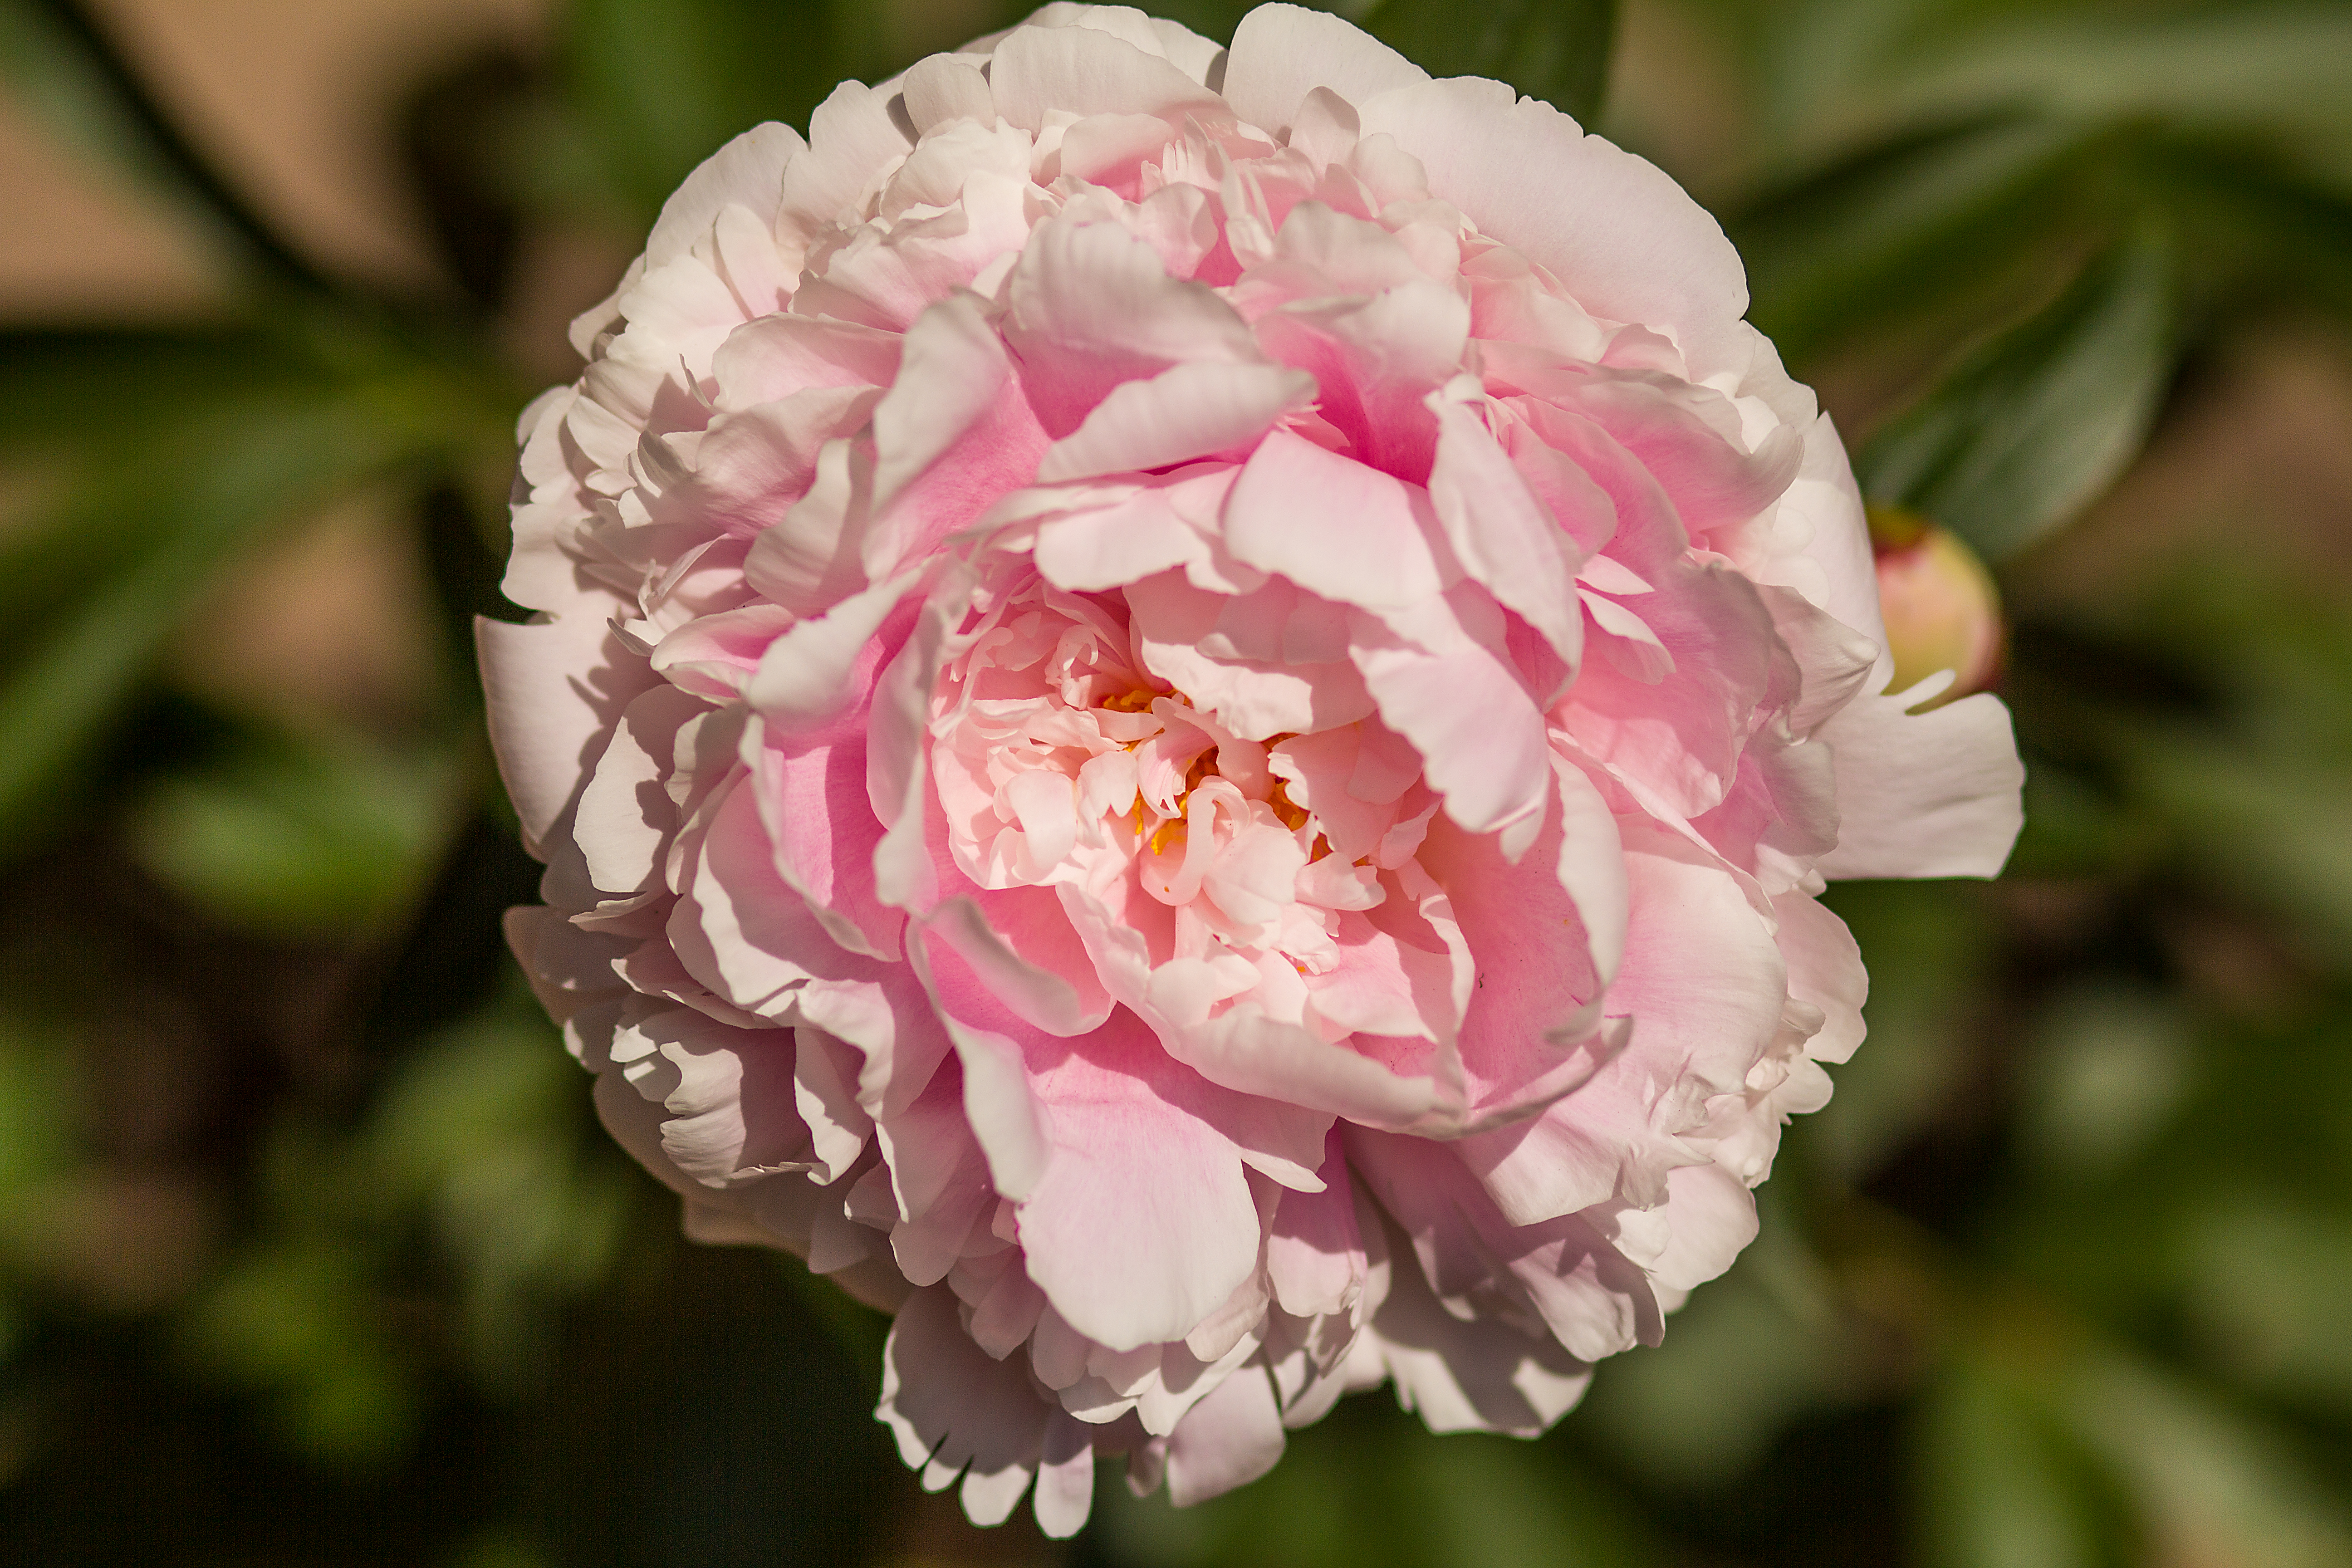
peony, flower, flowering plant, pink, petal, plant, rosa centifolia, garden roses, common peony, rose, floribunda, rose family, botany, Chinese peony, rose order, spring, rosa wichuraiana, annual plant, rosa gallica, pink family, wildflower